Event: Nepal Earthquake
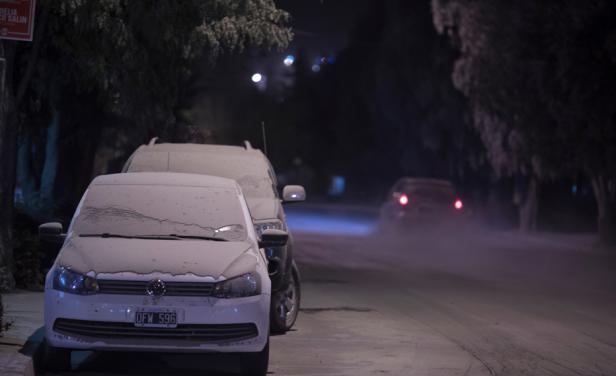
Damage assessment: no_damage